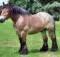
horse